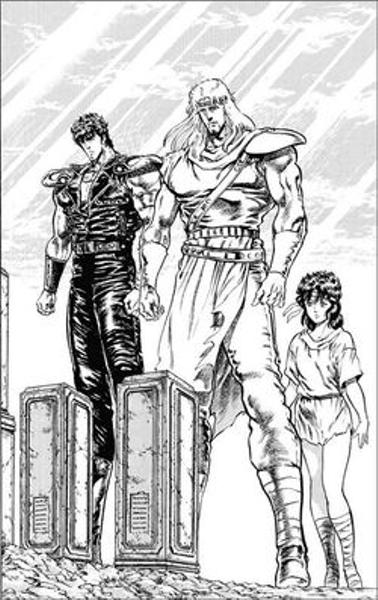
回答: この子が未成年だったなんて...